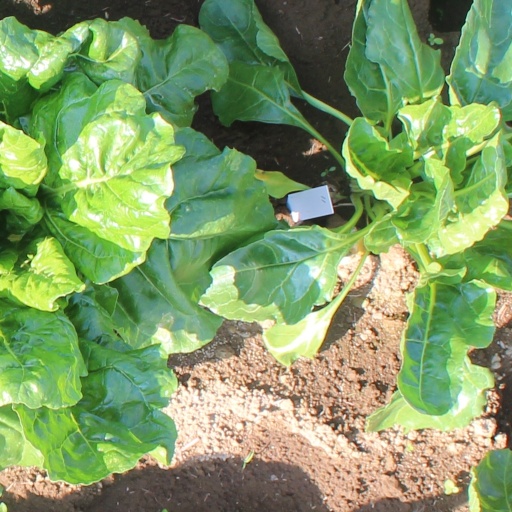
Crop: sugar beet